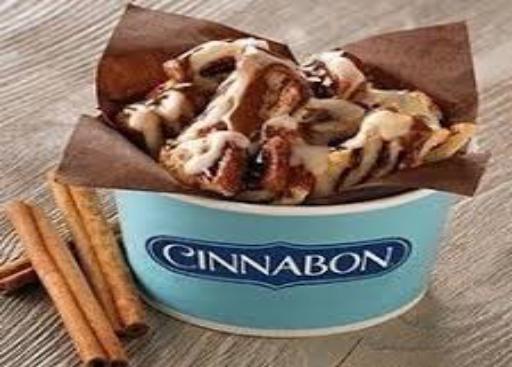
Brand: Cinnabon
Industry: Food